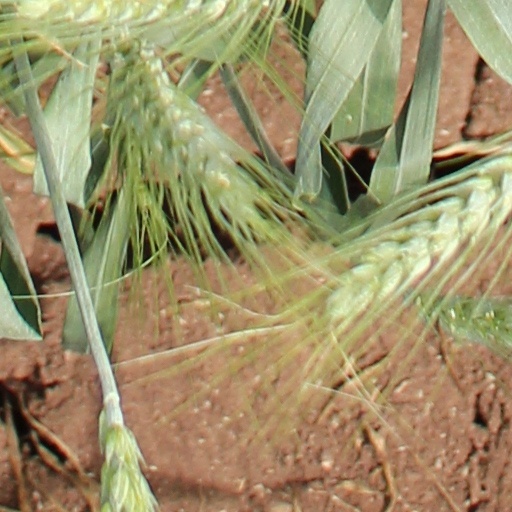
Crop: wheat